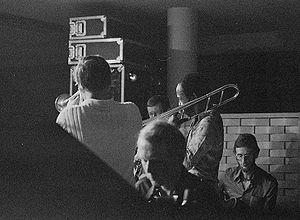
Le North Sea Jazz Festival est un festival de musique annuel qui a lieu le deuxième weekend de juillet à Rotterdam. Jusqu'en 2005 le festival se trouvait au centre des congrès des Pays-Bas à La Haye, depuis 2006 le festival se trouve à Rotterdam.
Gene Conners ou Connors, né le 28 décembre 1930 à Birmingham aux États-Unis et mort le 10 juin 2010 en Arizona, est un tromboniste et chanteur de jazz américain.